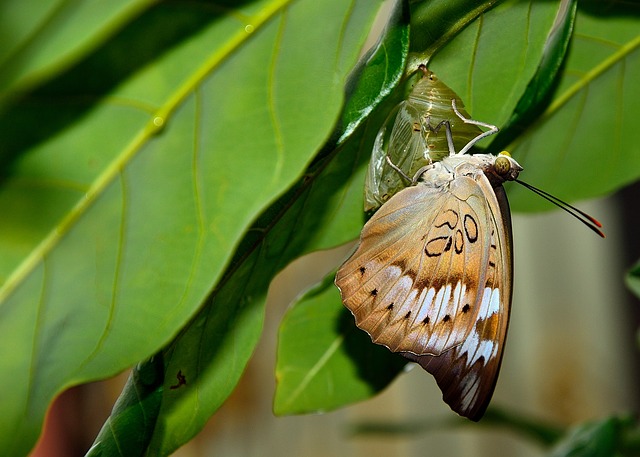
Label: farfalla